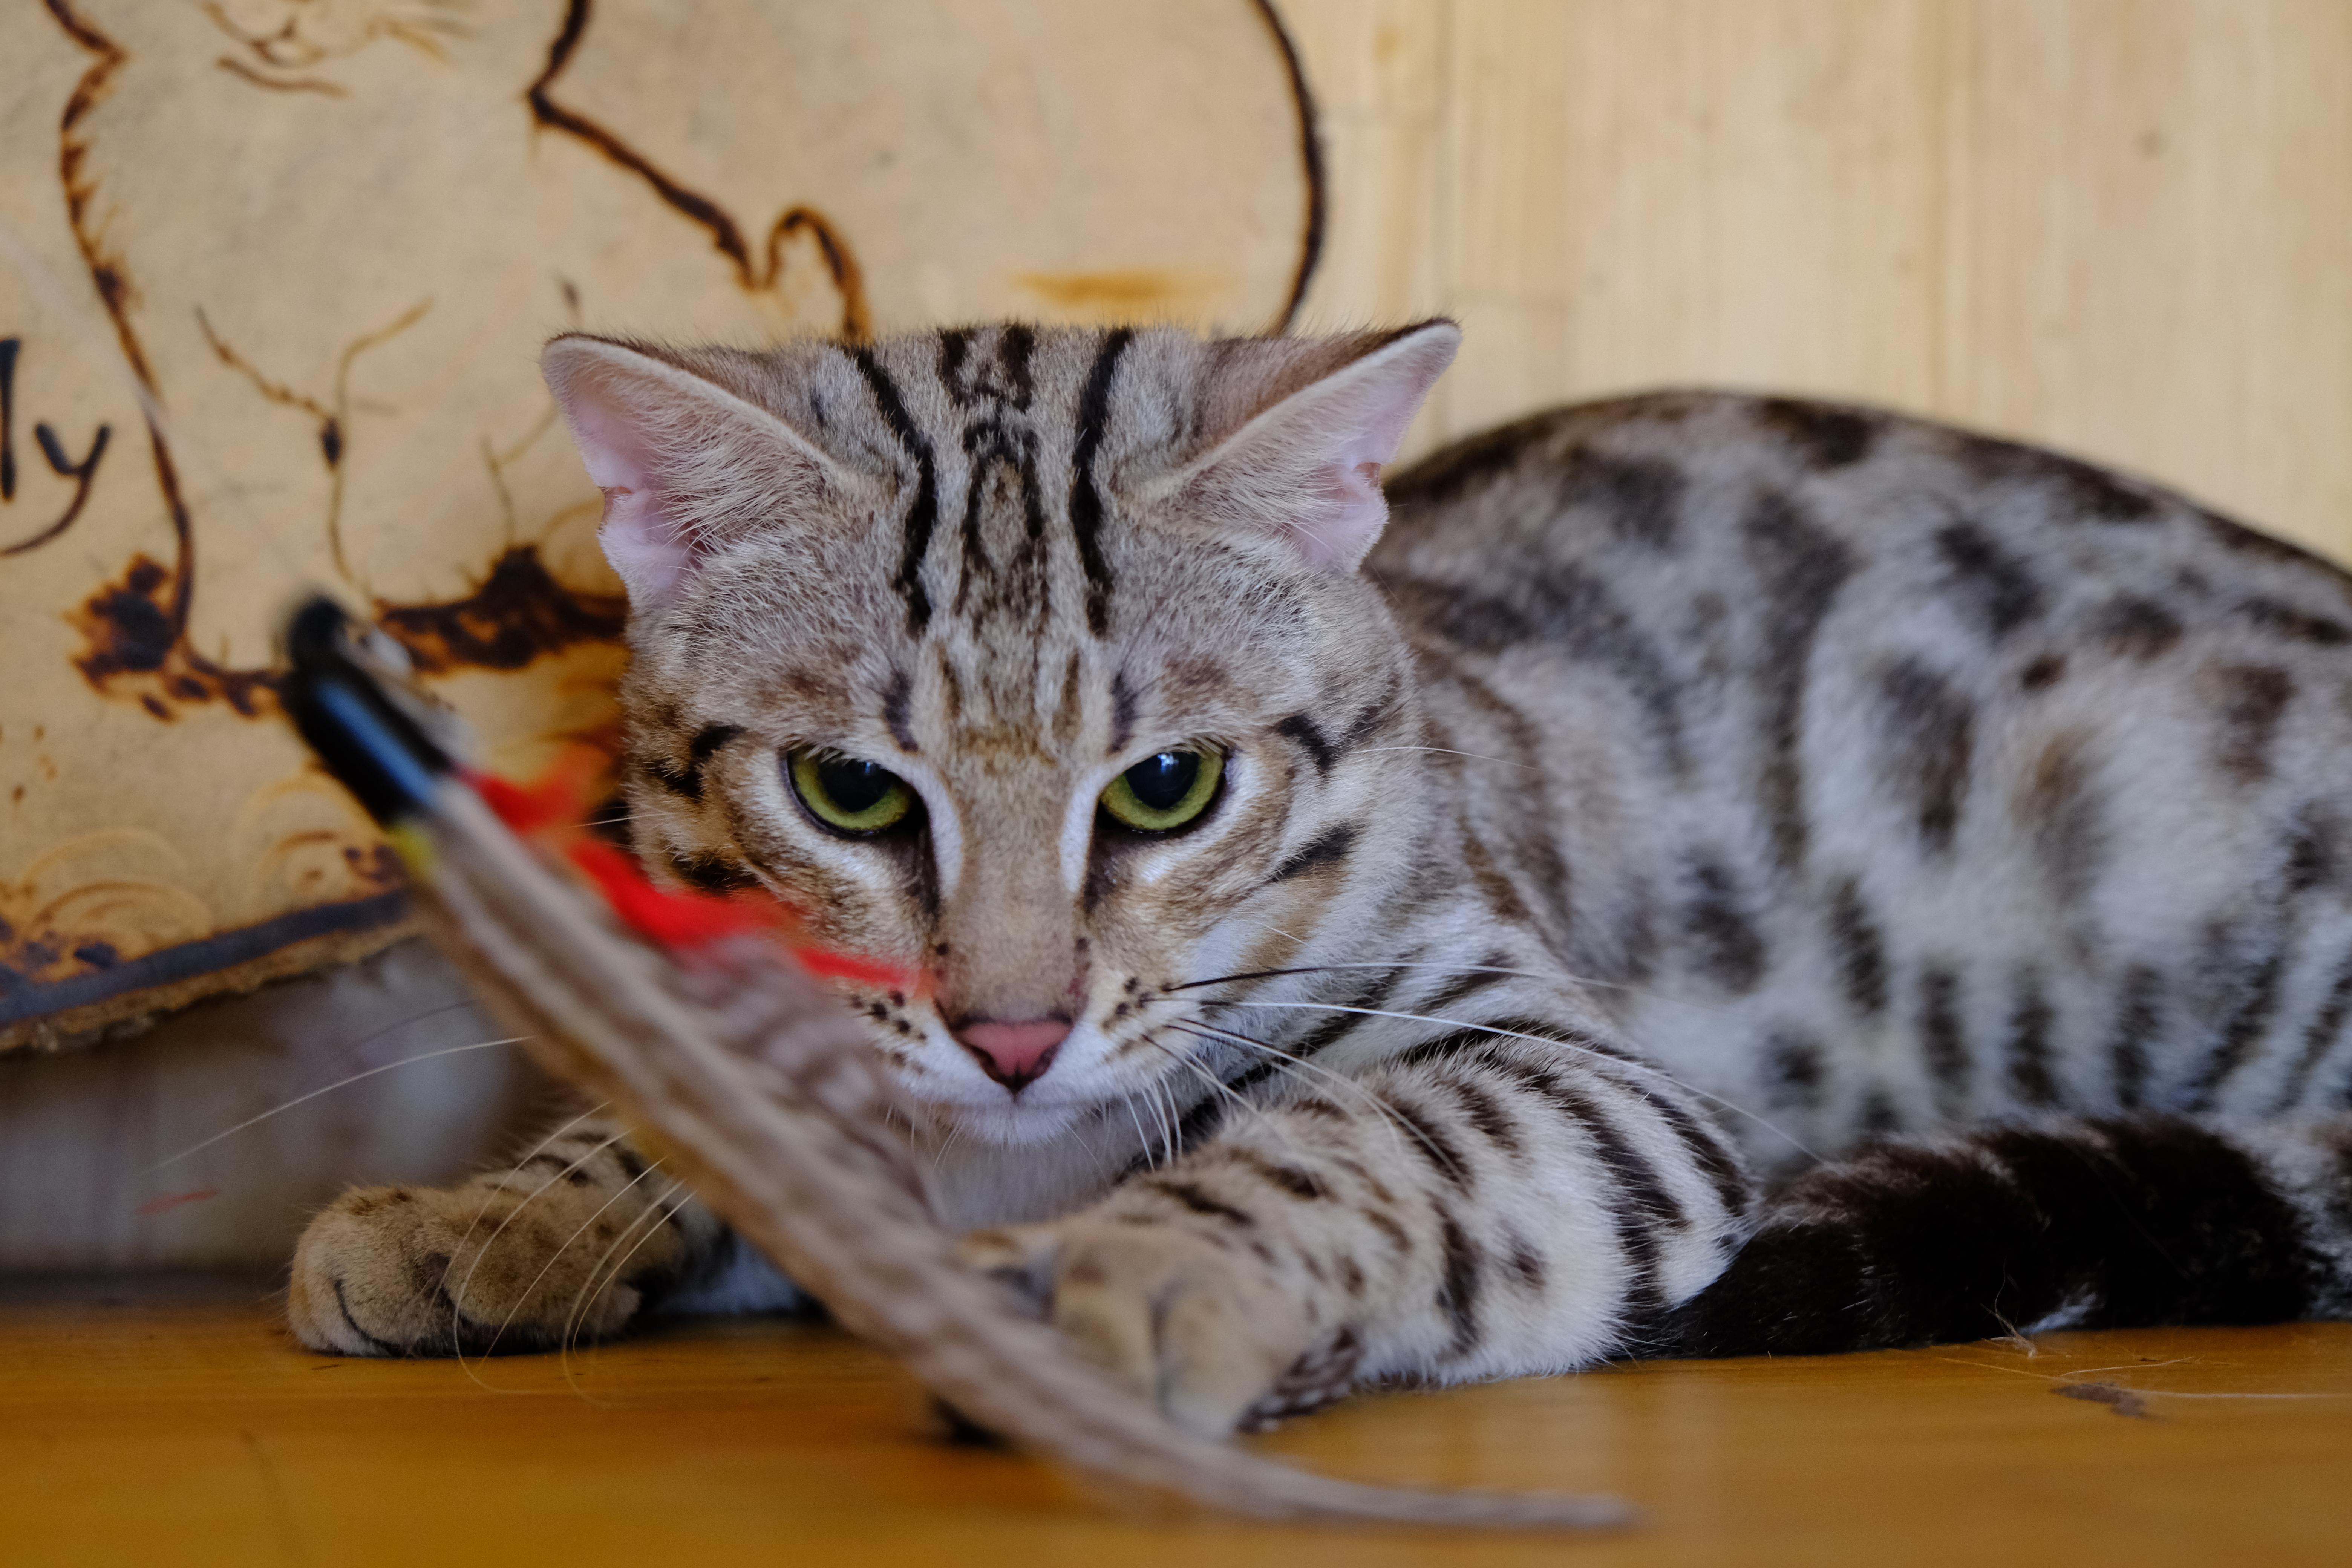
cats, bengal, cat, eye, felidae, carnivore, small to medium sized cats, whiskers, snout, comfort, fur, terrestrial animal, domestic short haired cat, wildlife, sitting, paw, claw, hardwood